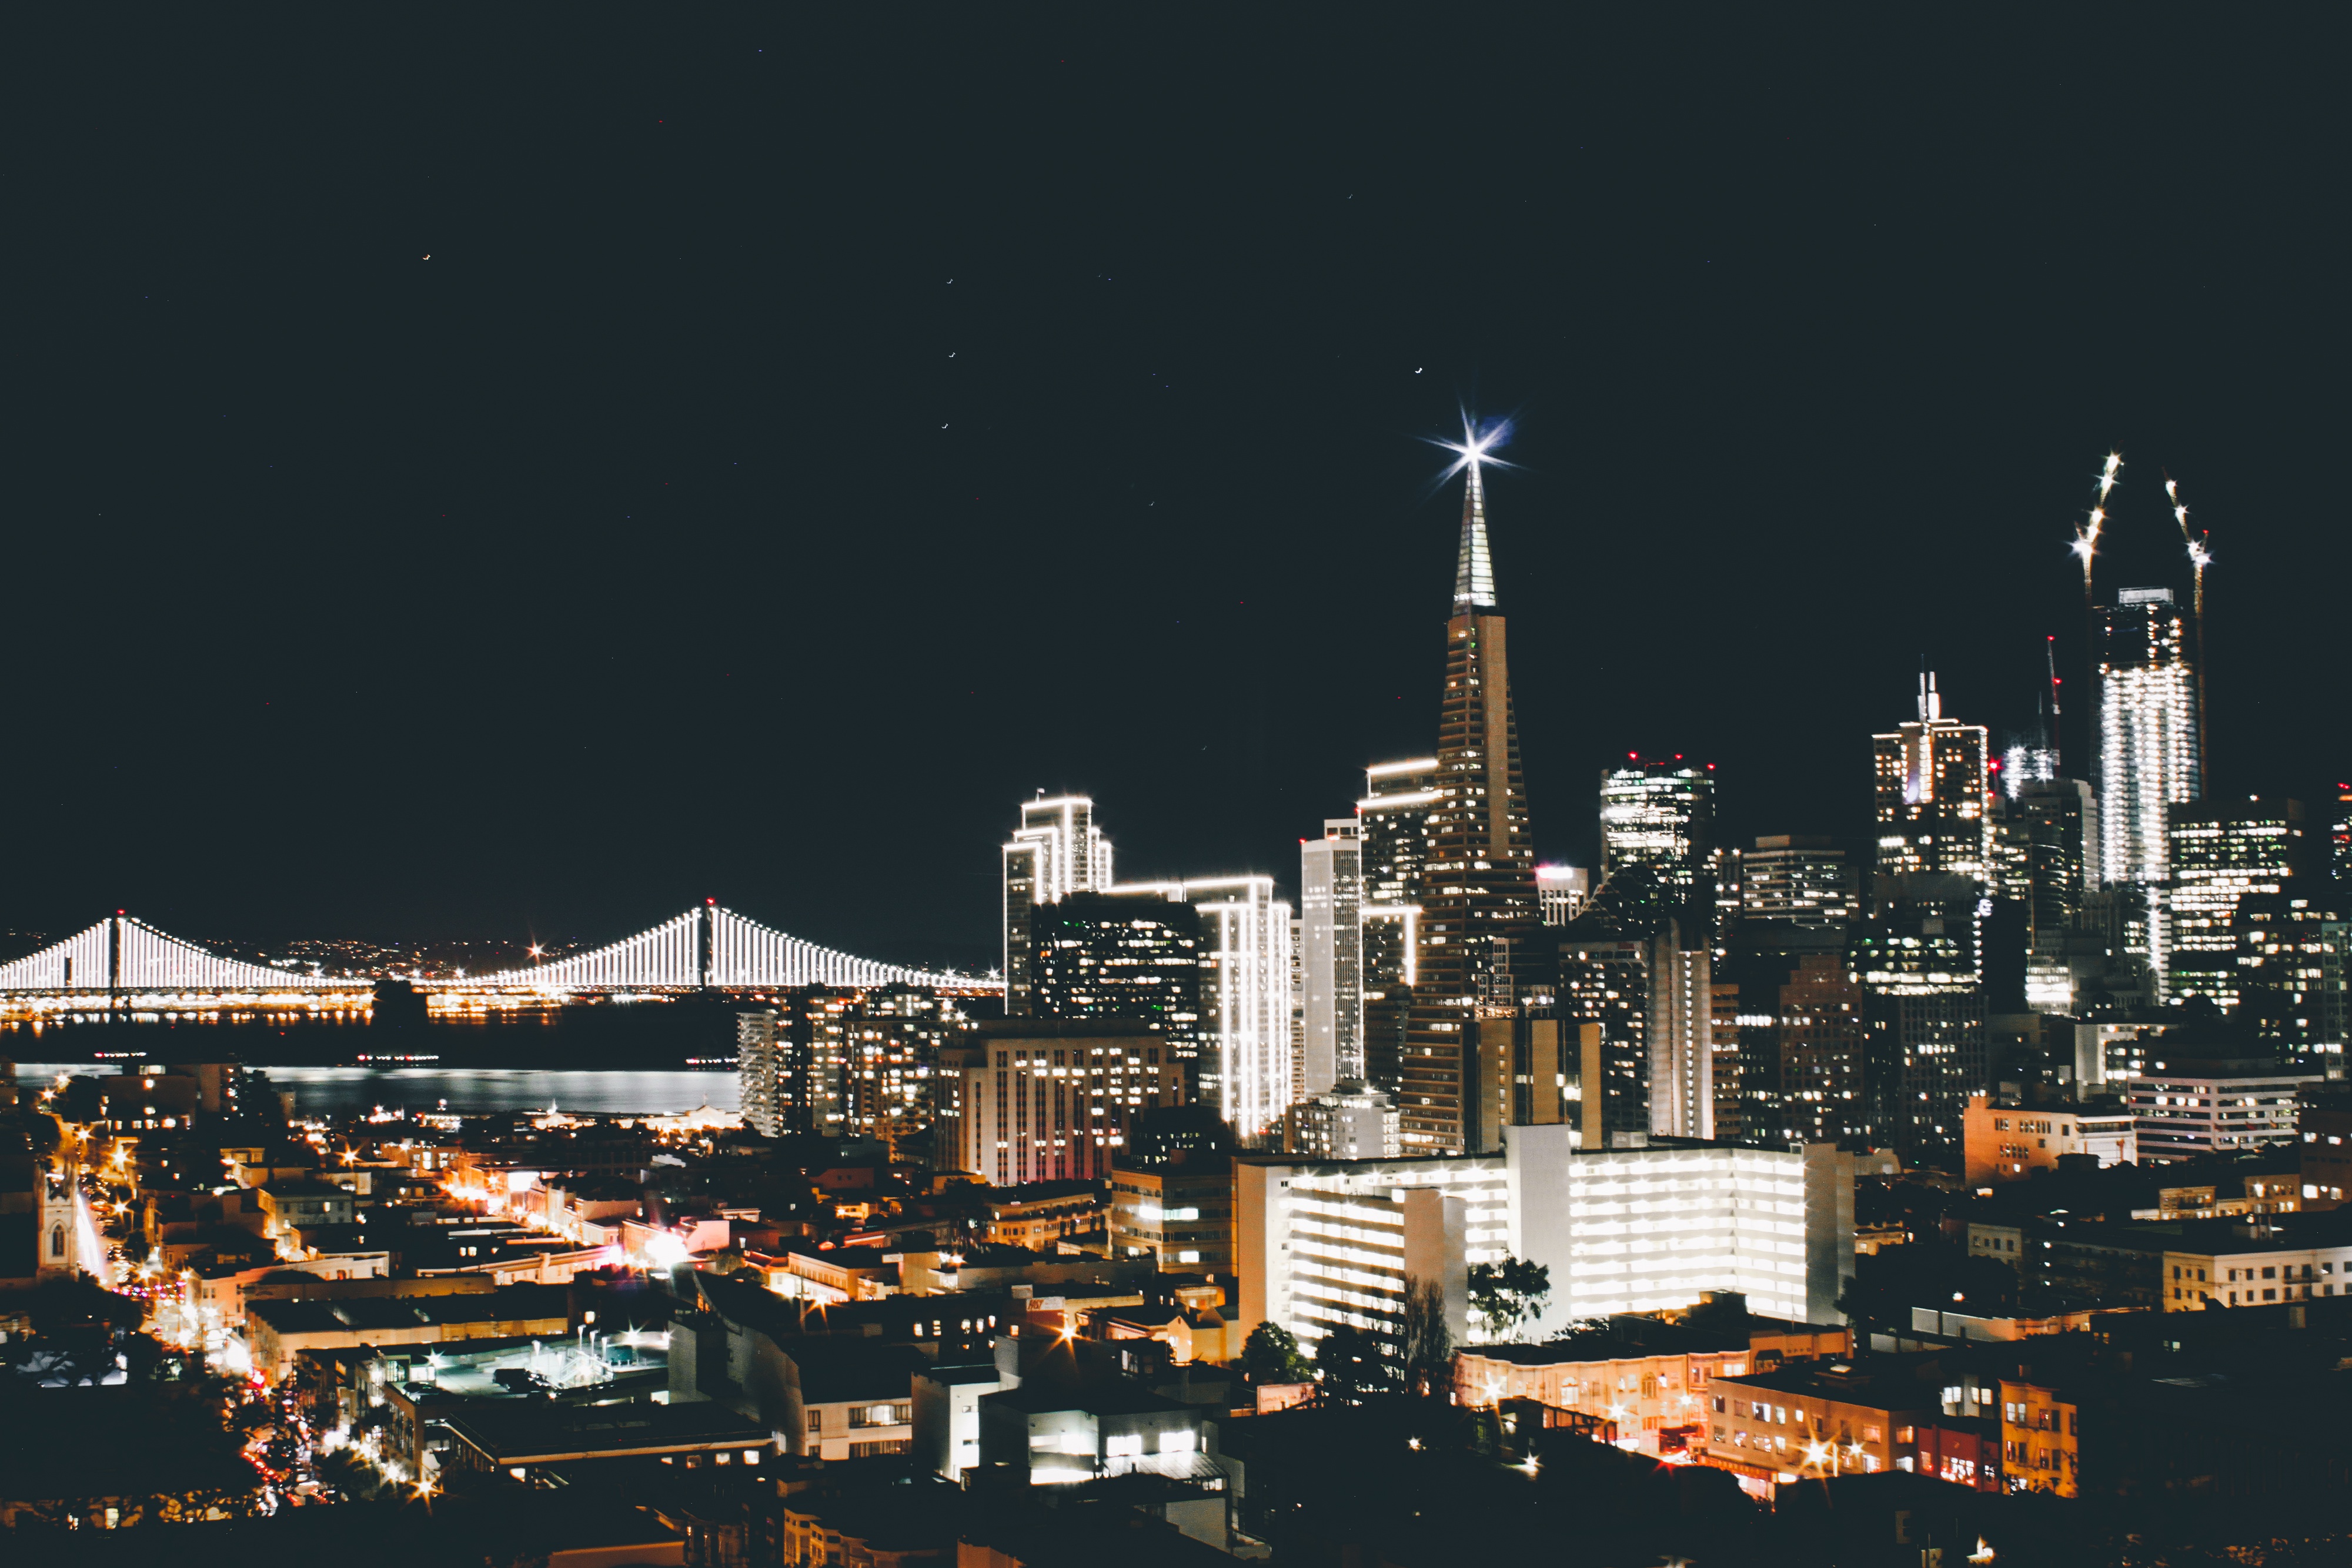
horizon, skyline, night, city, skyscraper, cityscape, panorama, downtown, dusk, evening, tower, landmark, metropolis, aerial photography, human settlement, metropolitan area